Simeon Perkins

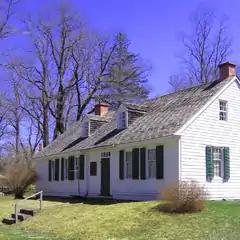
Simeon Perkins' house in Liverpool, Nova Scotia has been preserved as a museum. It was built in 1766.

Perkins' home was preserved through the efforts of the Queens County Historical Society in 1949 led by the author and historian Thomas Raddall. It opened as the Perkins House Museum in 1957 and became part of the Nova Scotia Museum system, the oldest building owned by the province. It became a popular tourism draw in Liverpool open every year during the summer. However the house was closed to the public in 2015 after the province, citing shifting floor beams deemed the building a safety hazard. Repairs were completed in 2021 after delays due to the COVID-19 pandemic. The museum reopened in June 2021.